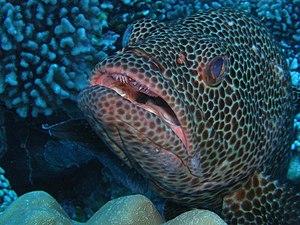
Loche rayon de miel (Epinephelus merra).Tarao Maraurau en tahitien (reo tahiti).
La ciguatera est une forme particulière d’ichtyosarcotoxisme, c'est-à-dire une intoxication alimentaire par les chairs de poissons contaminés par la microalgue benthique Gambierdiscus toxicus présente dans les récifs coralliens. Comme de nombreuses toxines naturelles et artificielles, la ciguatoxine s'accumule dans les organismes et sa concentration augmente au fur et à mesure que l'on monte les échelons de la chaîne alimentaire, selon le principe de la biomagnification. Parmi les 400 espèces potentiellement infectées, les grands poissons prédateurs comme le barracuda, la murène, le mérou ou encore les carangues sont les plus susceptibles de provoquer un empoisonnement. Le terme ciguatera désigne également le phénomène qui en est à l’origine : la destruction des récifs coralliens.